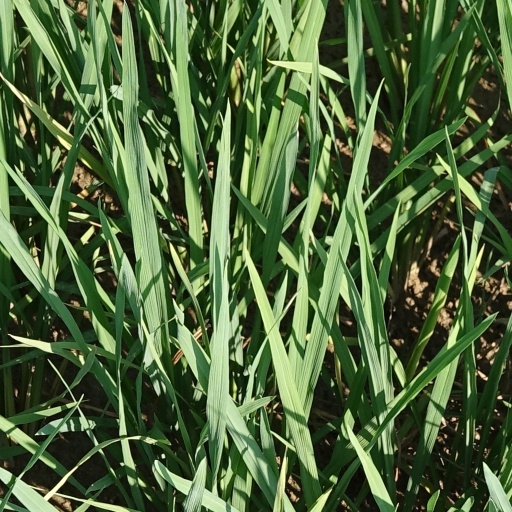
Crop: rice